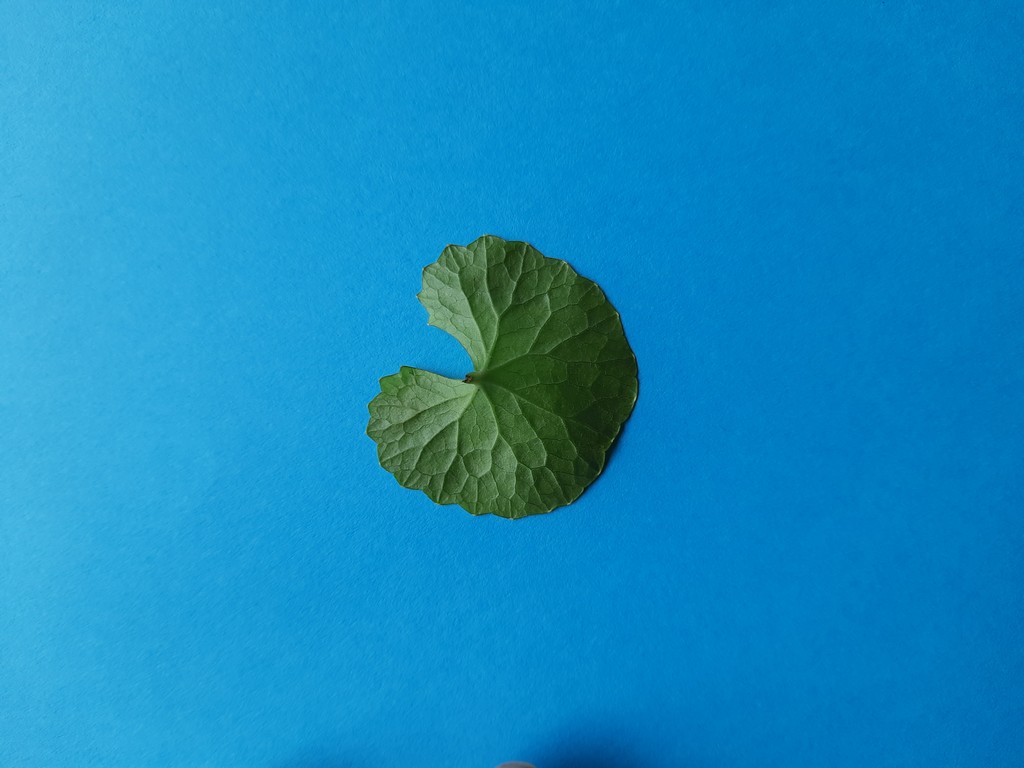
Label: Healthy